Strawberry Vale Estate

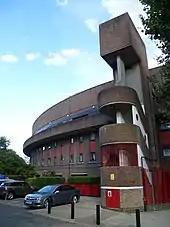
Part of the Strawberry Vale Estate

The Strawberry Vale Estate is a housing estate in East Finchley in the London Borough of Barnet, built in the 1980s alongside the North Circular Road.